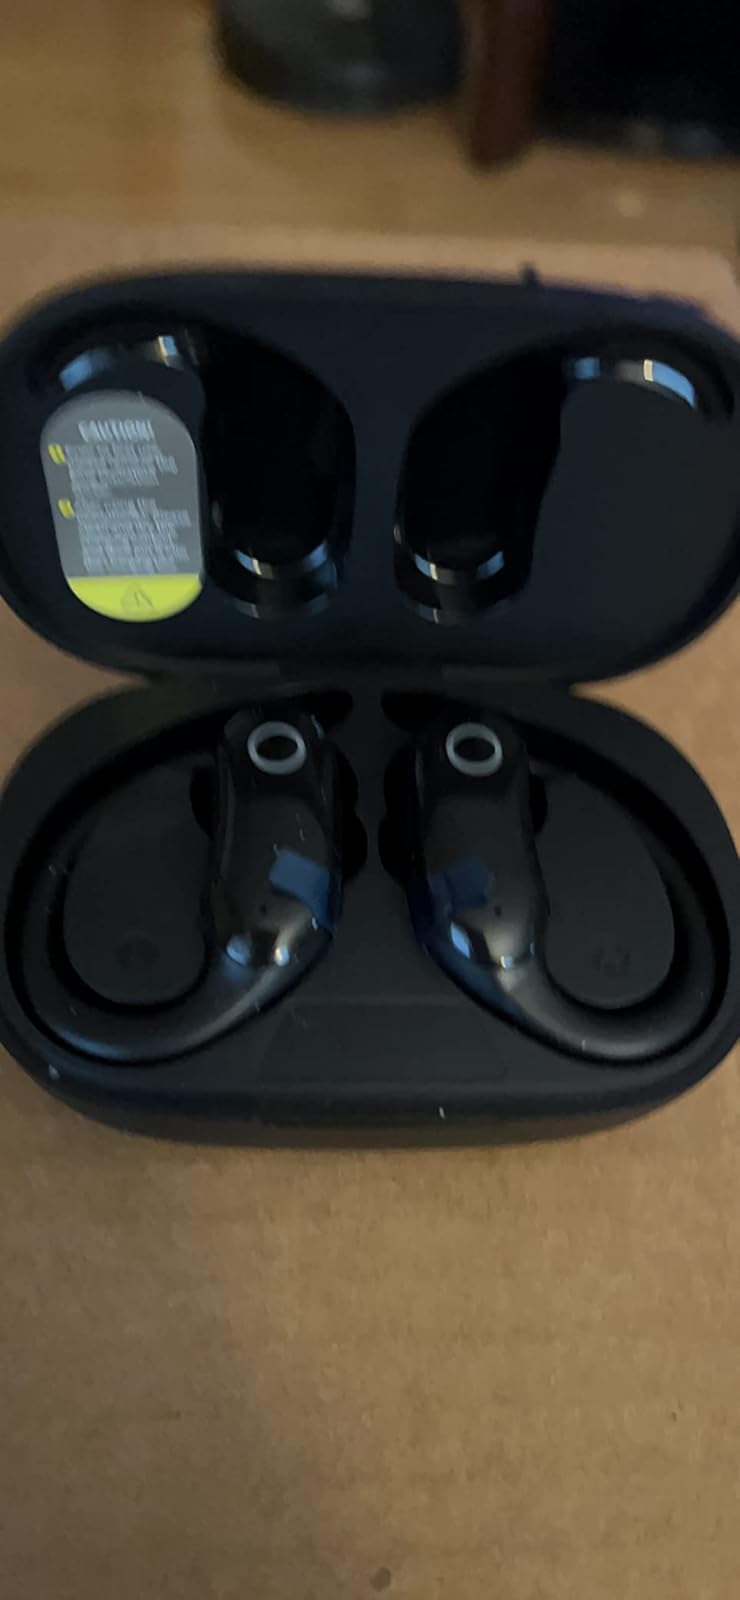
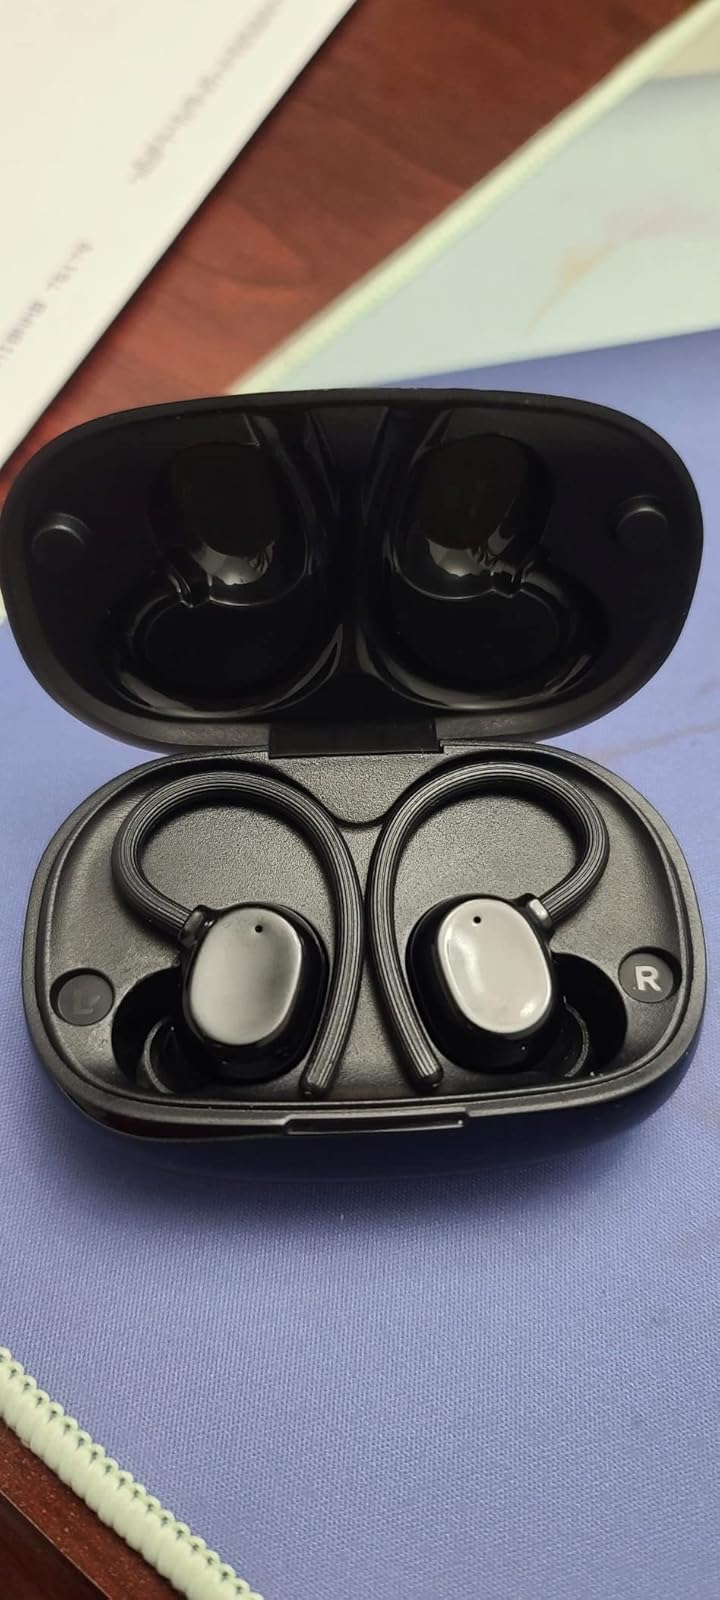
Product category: earbuds
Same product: no